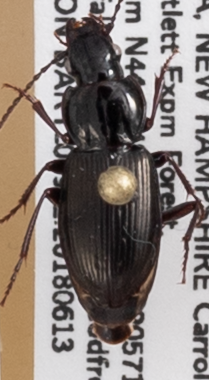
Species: Pterostichus pensylvanicus
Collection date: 2018-06-13
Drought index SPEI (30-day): -1.962
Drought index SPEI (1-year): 0.484
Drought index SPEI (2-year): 0.17